Dorothy Bell

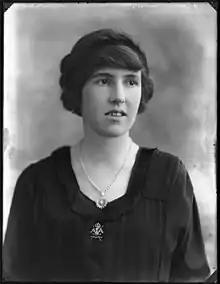
Portrait, c. 1920

The Honourable Dorothy Elizabeth Bell (14 April 1894 – 16 January 1975) was an Anglo-Irish aristocrat, landowner, Red Cross nurse and a farmer. Bell also served with a number of charitable organisations in Ireland, including the Irish Red Cross Society, Victoria Hospital and the Irish Girl Guides.